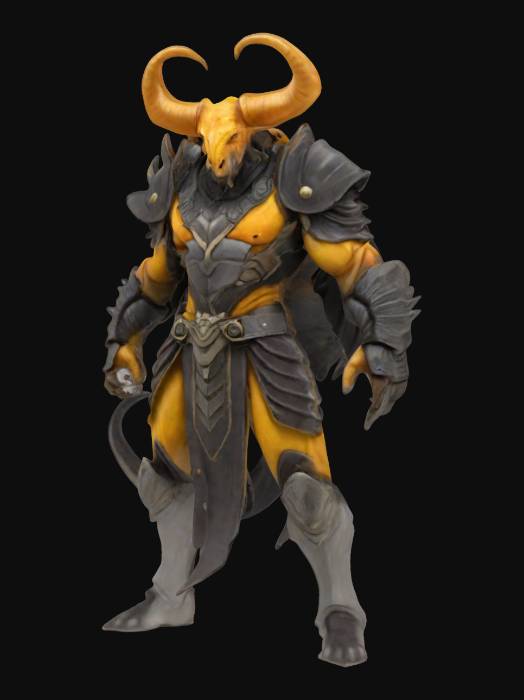
미적 점수 (1~10점): 9